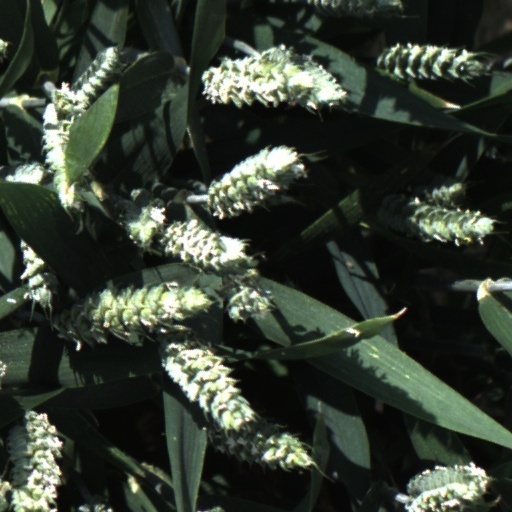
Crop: wheat